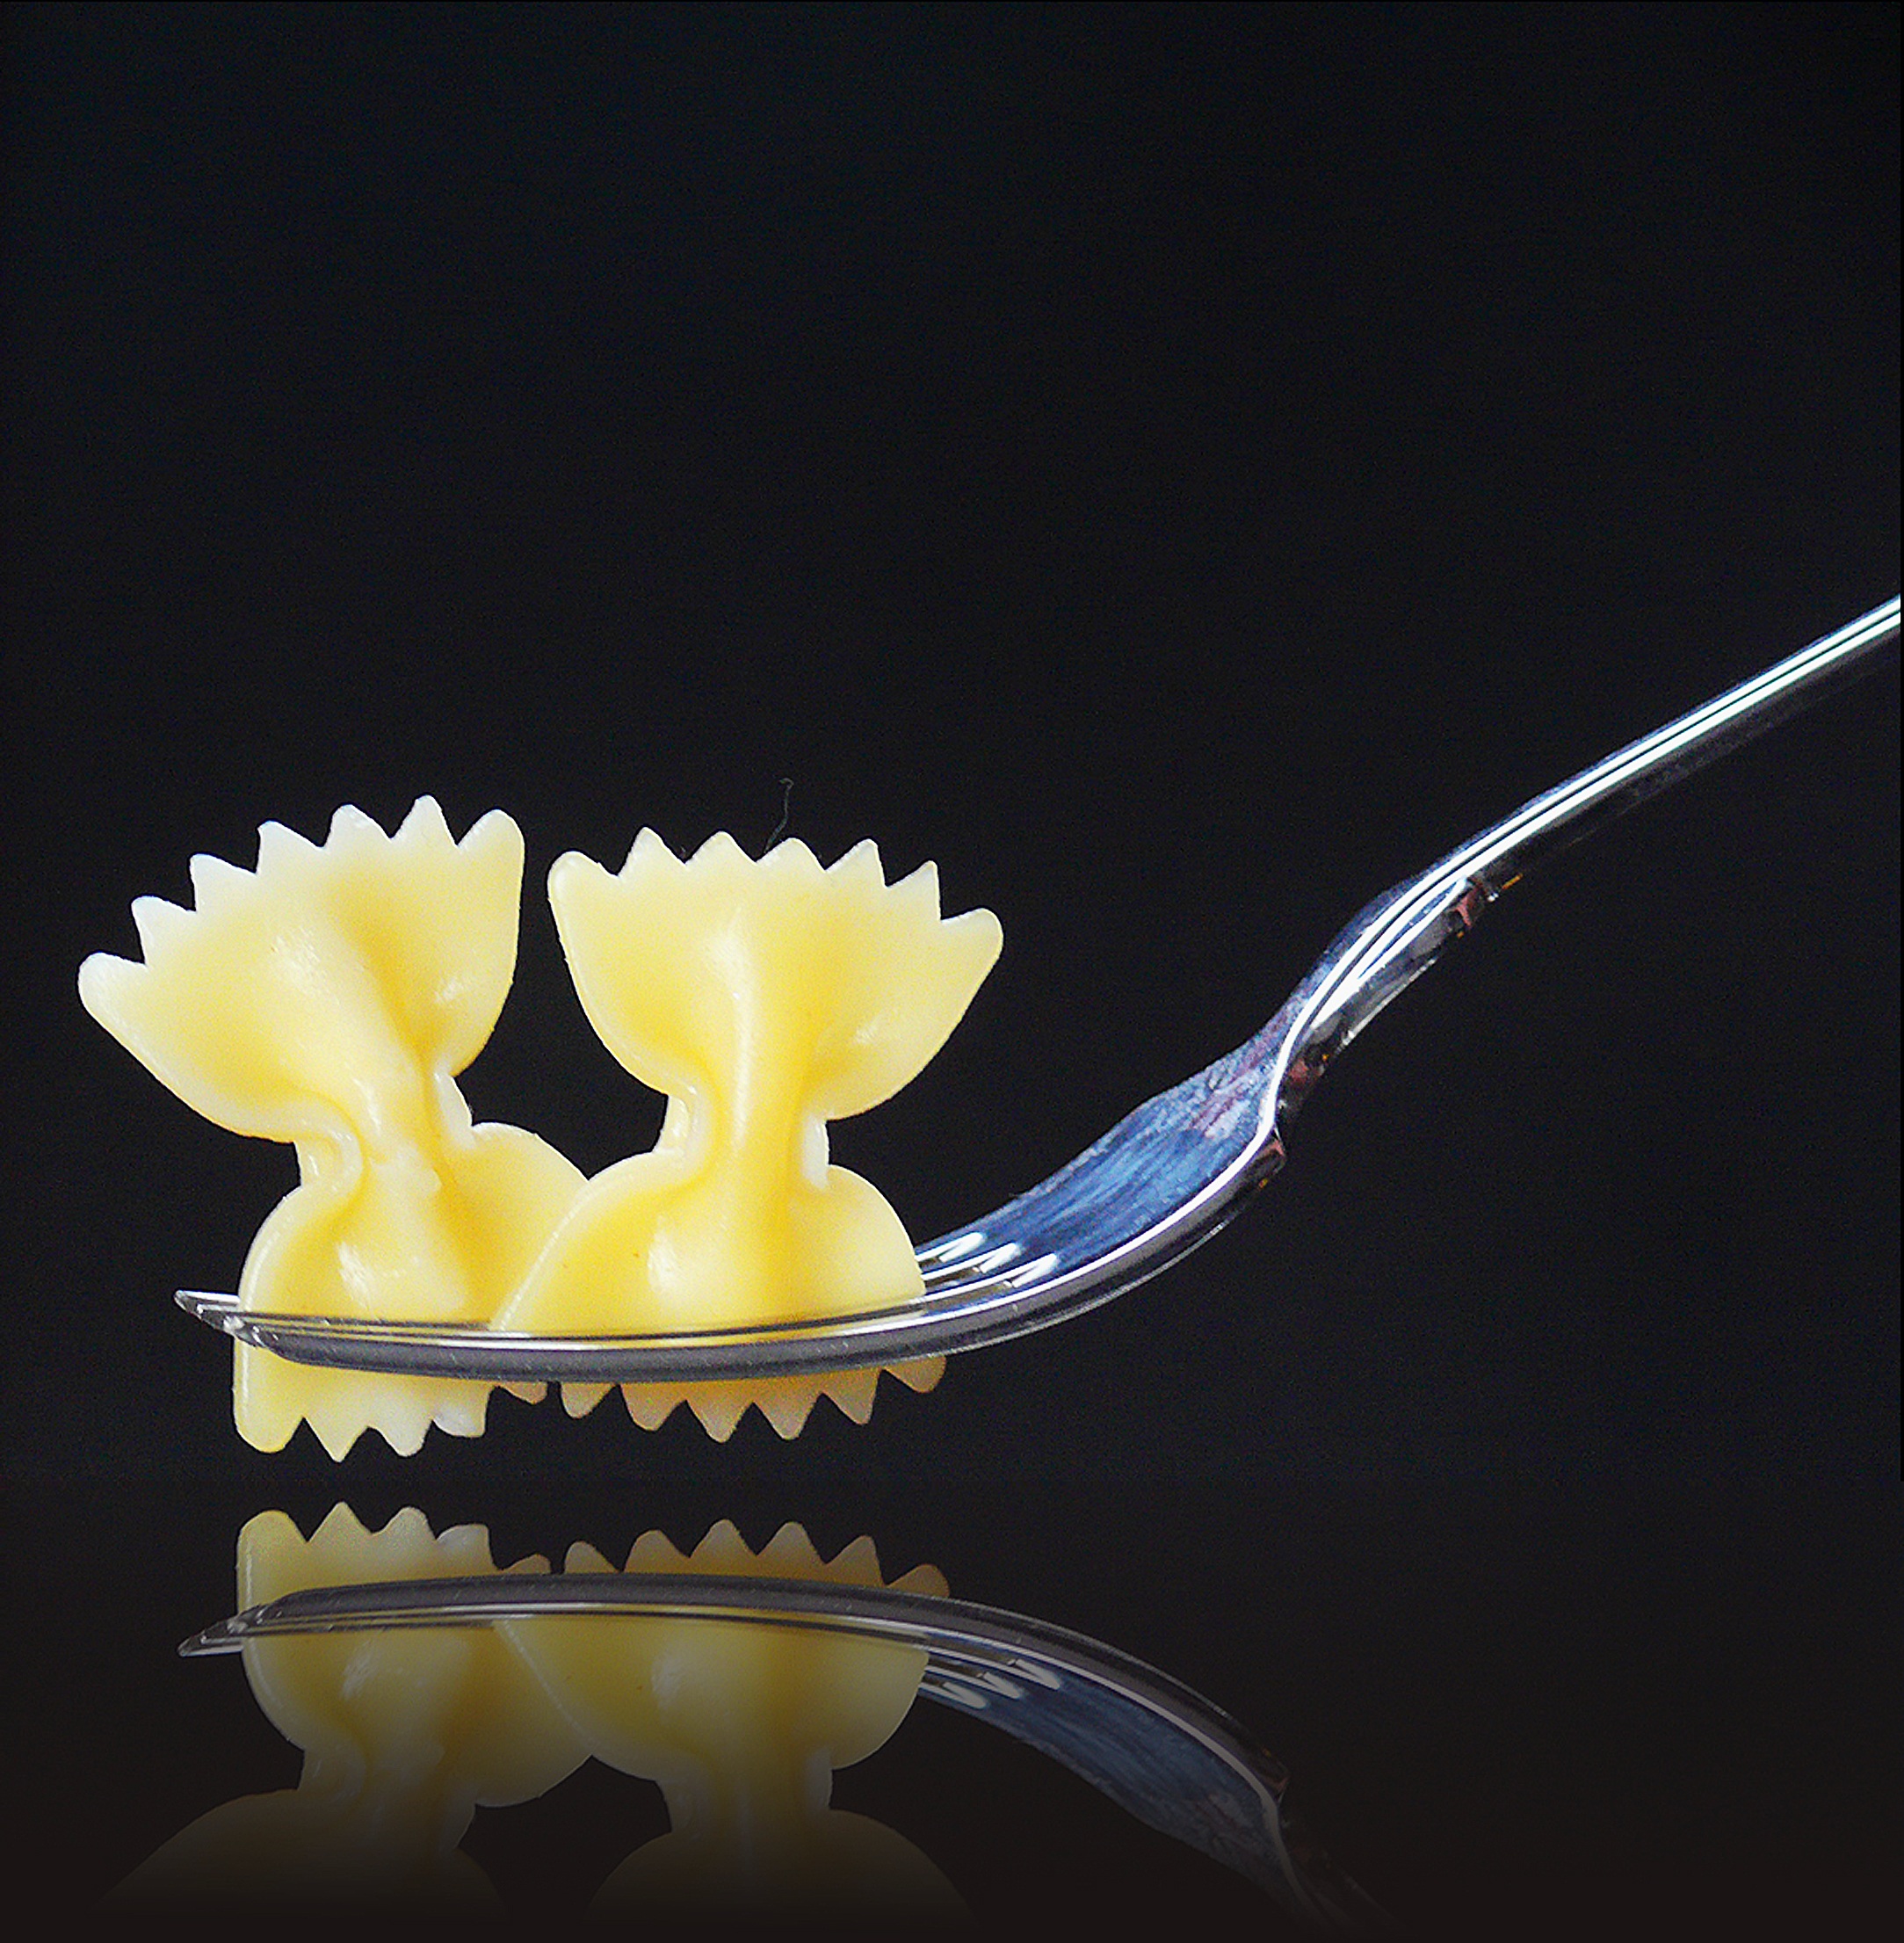
fork, cutlery, macro, yellow, close, lighting, eat, noodle, dine, gastronomy, metal fork